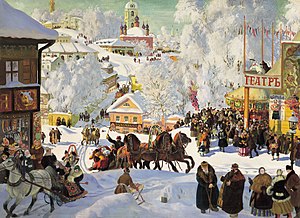
Boris Kustodijev / Galleri
Boris Mikhajlovitj Kustodijev var en russisk maler.